474th Tactical Fighter Wing

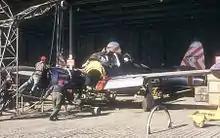
Maintenance on a 430th FBS F-84E at Taegu Air Base, 1954.

The 474th Fighter Bomber Wing (474th FBW) was established on 25 June 1952 assigned to Tactical Air Command (TAC). On 10 July 1952, the wing was activated at Misawa Air Base (IATA code MSJ), Japan, taking over the personnel and F-84G Thunderjets of the 116th Fighter-Bomber Wing. The number "474th" designation recalled the World War II history of the 474th Fighter Group which included the 428th, 429th, and 430th Fighter Squadrons. Corresponding to this legacy, the 474th Fighter Bomber Wing included, as a component, the 474th Fighter-Bomber Group which included the 428th Fighter-Bomber Squadron, 429th Fighter-Bomber Squadron, and 430th Fighter-Bomber Squadron as combat components. It was assigned to TAC, but attached to 5th Air Force until 1 April 1953 for duty in the Korean War. On 10 July 1952, in what was one of the largest air deployments of its kind, the 474th Wing moved to Kunsan Air Base (IATA code KUV), Korea on the western side of the Korean peninsula, while the 474th Maintenance Squadron moved to Itazuke Air Base (IATA code FUK), Japan and integrated into the rear-echelon maintenance combined operations for Thunderjet fighters. Other support units remained at Misawa, attached to the Japan Air Defense Force while the tactical components at Kunsan included the 474th Fighter-Bomber Group.